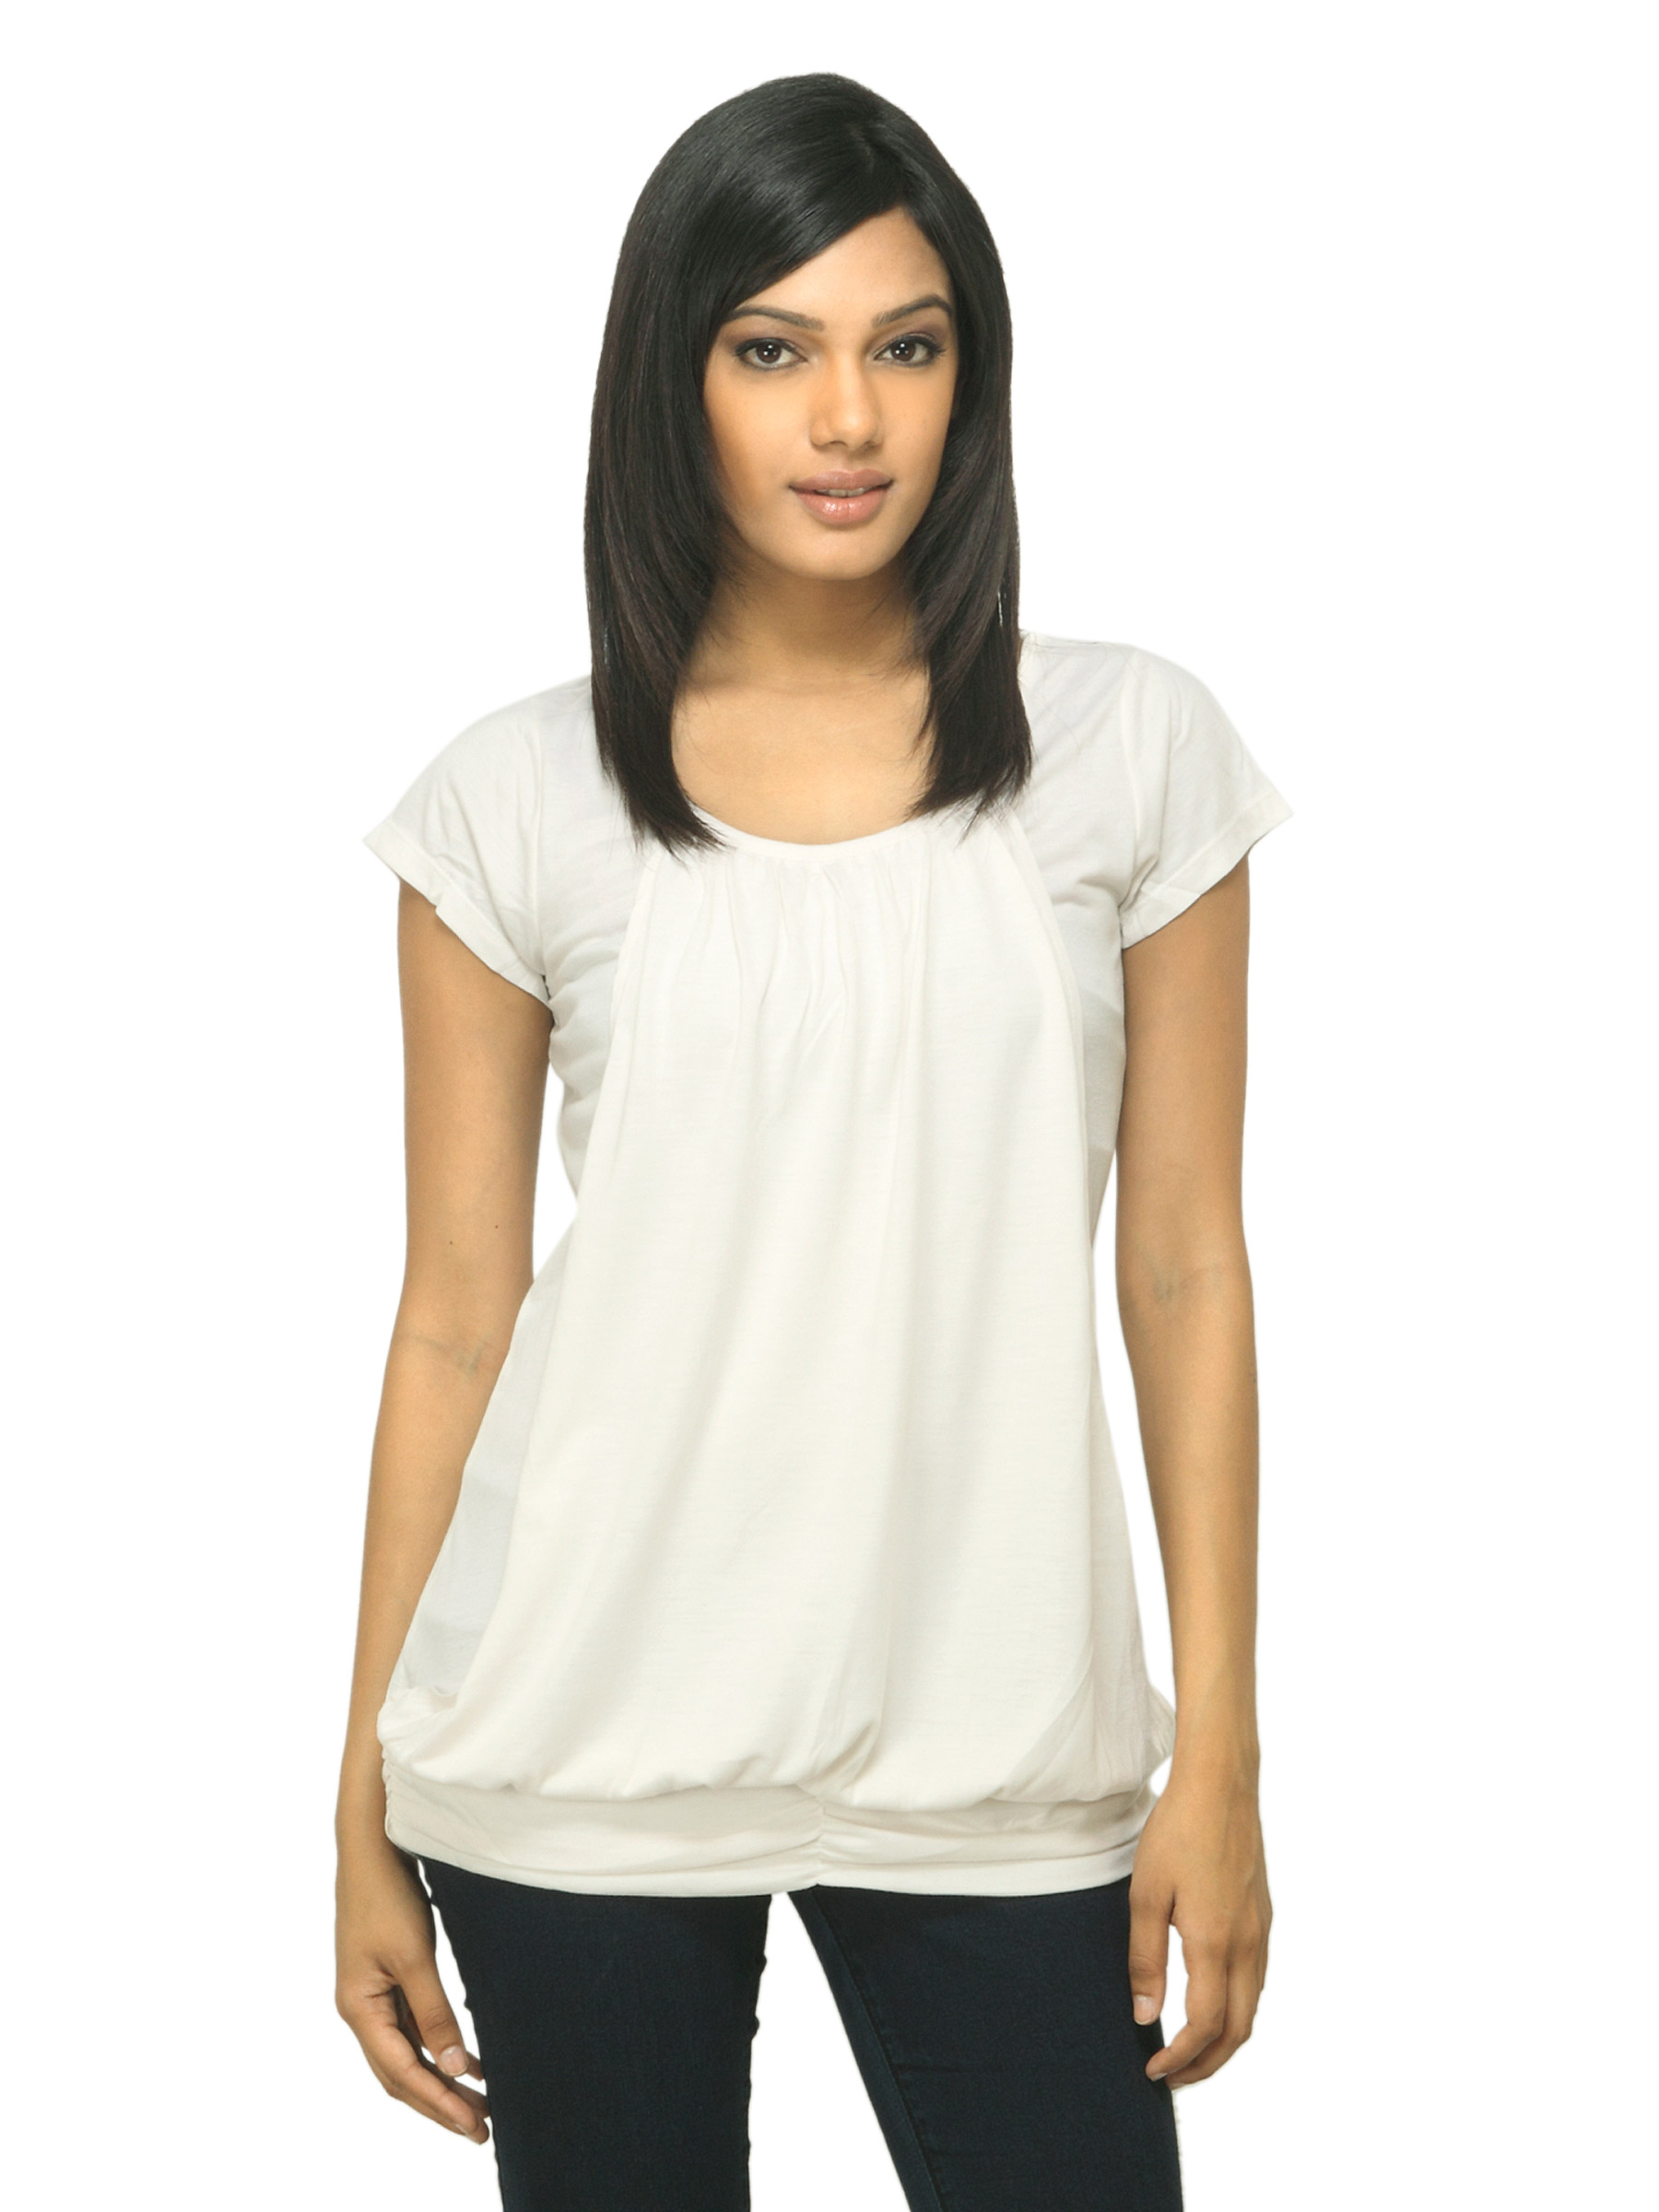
Sepia Women Off White Top
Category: Apparel / Topwear / Tops
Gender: Women
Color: Off White
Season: Summer 2012
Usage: Casual